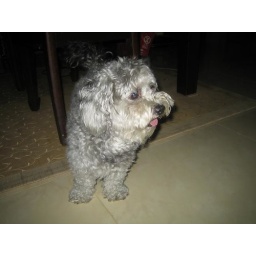
random (ugly) dog gene found wandering around his house which is on the 15th floor!